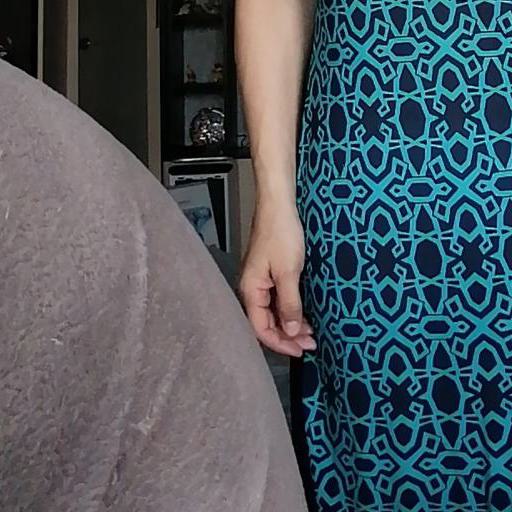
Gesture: no_gesture